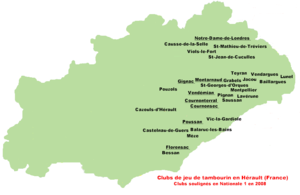
Carte de localisation des clubs de jeu de tambourin en Hérault (France)
L’Hérault est un département français de la région Occitanie qui tire son nom de l'Hérault, un fleuve côtier qui le traverse. Les habitants sont nommés les Héraultais. L'Insee et la Poste lui attribuent le code 34. Sa préfecture est Montpellier.
Le jeu de balle au tambourin typique du département de l'Hérault est pratiqué en France depuis la fin du XIXᵉ siècle. Le tambourin est resté un sport de village dans l'Hérault.
Le Championnat de France de balle au tambourin comporte une élite de huit clubs évoluant en « Nationale 1 ». La saison débute au printemps et s'achève à la mi-septembre. L'ensemble des clubs participants sont basés dans le département de l'Hérault. La Nationale 2 et la Nationale 3, également en poule unique de huit équipes chacune, constituent les autres niveaux nationaux. Le Comité de l'Hérault organise de plus un championnat régional comptant trois niveaux auquel prennent également part des clubs de Corrèze, de l'Aude, du Gard et des Bouches-du-Rhône.